Mallerstang

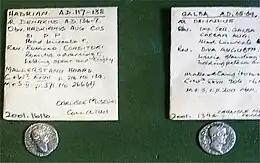
Two coins from the "Mallerstang Hoard" – from the reigns of the Emperors Hadrian and Galba; now in Carlisle

This narrow valley at the head of the River Eden is bounded by Wild Boar Fell and Swarth Fell to the west and Mallerstang Edge to the east.